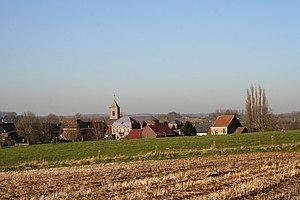
Ostiches (Belgique), le village vu de la route de Flobecq.